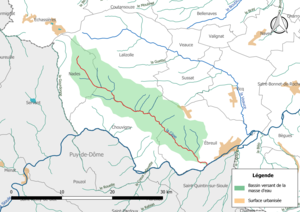
Carte de la masse d'eau «
La Cèpe, ou ruisseau de la Cèpe, est un cours d'eau français qui coule dans le département de l'Allier. C'est un affluent en rive gauche de la Sioule et donc un sous-affluent de la Loire.